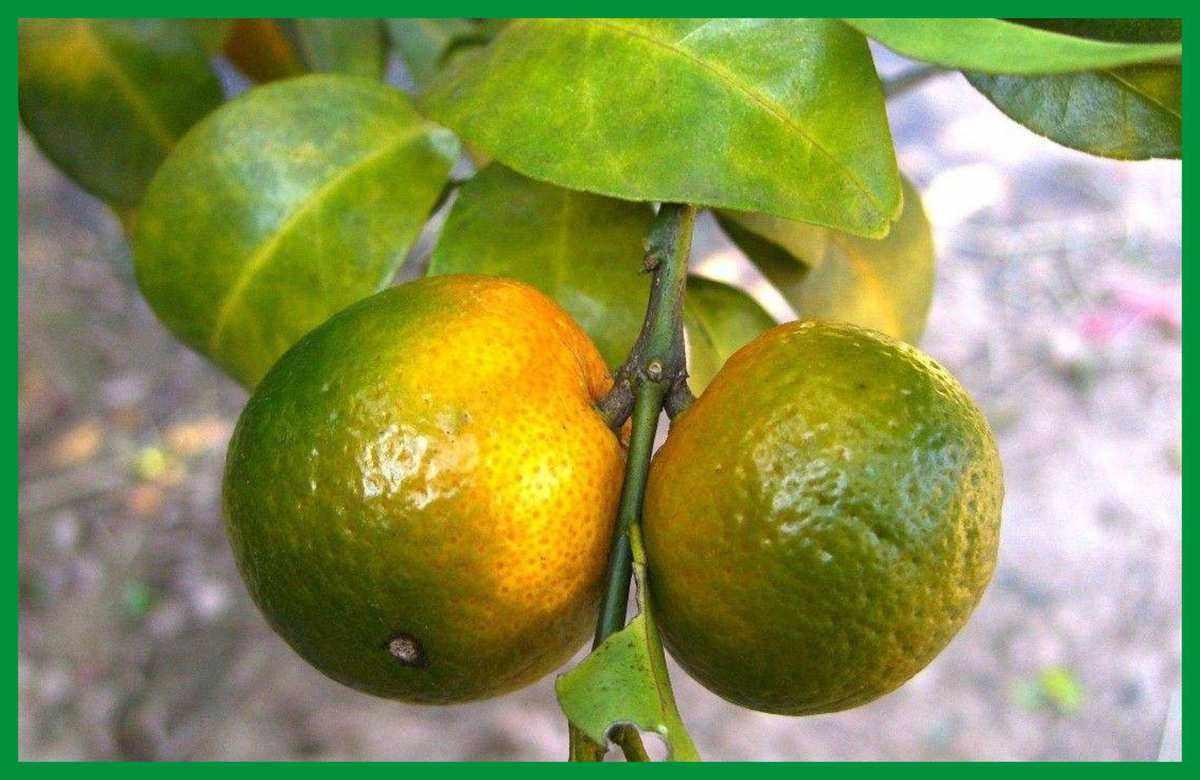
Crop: unknown
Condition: citrus_greening_disease